Anne Locke

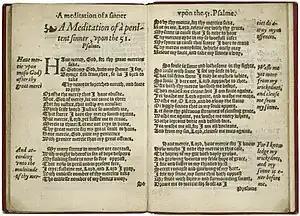
Several of the sonnets from Locke's "A Meditation of a Penitent Sinner" in a 1560 edition that does not attribute the sequence to her

Anne was a daughter of Stephen Vaughan, a merchant, royal envoy, and prominent early supporter of the Protestant Reformation. Her mother was Margaret (or Margery) Gwynnethe (or Guinet), sister of John Gwynneth, rector of Luton (1537–1558) and of St. Peter, Westcheap in the City of London (1543–1556). Stephen and Margaret's marriage followed the death of her first husband, Edward Awparte, citizen and Girdler, in 1532, by whom she had five children. Anne was the eldest surviving child of her second marriage, and had two siblings, Jane and Stephen (b. 4 October 1537). Vaughan obtained a position for his wife as silkwoman to both Anne Boleyn and Katherine Parr. Following her death in 1544, Anne's father took great efforts to find a tutor for the children, selecting a Mr. Cob, who was proficient in Latin, Greek, and French, as well as a dedicated Protestant. Stephen Vaughan remarried in April 1546, to Margery Brinklow, the widow of Henry Brinklow, mercer and polemicist, a long-time acquaintance of the Vaughan family. Vaughan died on 25 December 1549, leaving most of his property to his widow and son, with the rents of one house in Cheapside going to his daughters. John Gwynneth was his executor.